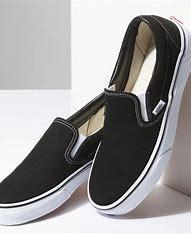
Brand: Vans
Model: Slip On